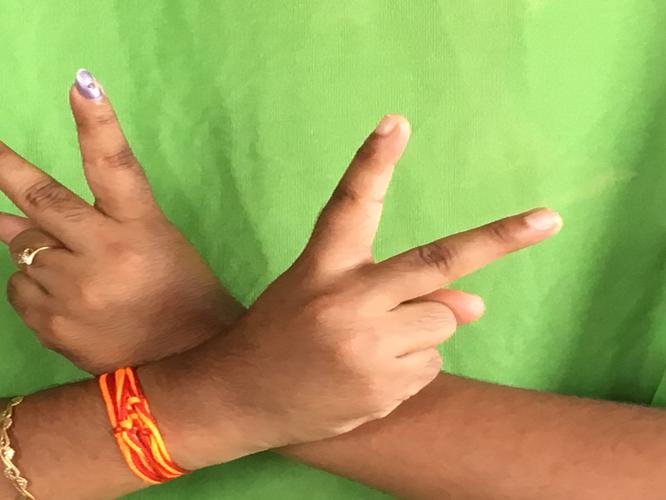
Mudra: Kartariswastika
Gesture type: double_hand